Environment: lab
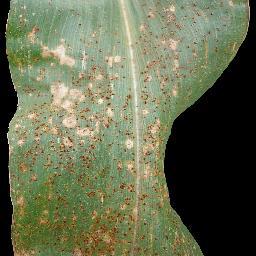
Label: common_rust